Geology of North America

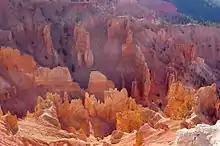
Cedar Breaks National Monument, Utah.

Between the Rocky Mountains and the coast ranges is an area dominated by extensional forces. The extension of this region has occurred both regionally and locally in events beginning in the Jurassic; however, most extension was localized until the mid Miocene. These local events occurred in the Jurassic, late Cretaceous, and one spanning from the Eocene until the Oligocene. Regional extension occurred during the middle of the Miocene from around 20 million years ago until 10 million years ago.